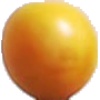
Label: Cherry Wax Yellow 1